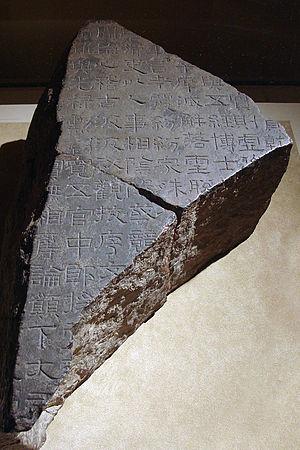
Guoxue est l'expression utilisée en chinois pour désigner les connaissances qui traitent de la culture nationale.
La poésie Han en tant que style poétique, a donné naissance à des poèmes importants qui sont encore conservés aujourd'hui et dont l'origine est associée à l'époque où la dynastie Han règne sur la Chine, y compris l'interrègne de Wang Mang. Les dernières années de la dynastie Han, connues sous le nom d’ère Jian'an, font souvent l'objet d'un traitement particulier à des fins d'analyse littéraire, notamment parce que la poésie et la culture de cette période sont moins typiques de la période Han et présentent des caractéristiques qui leur sont spécifiques. Elles ont également des aspects littéraires en commun avec les écrits de la période des trois royaumes qui suit l’ère Jian'an.
La littérature chinoise a une place à part dans l'histoire de l'humanité, étant donné le culte réservé à la chose écrite en Chine et le caractère unique des caractères chinois, qui tirent leur origine de rites divinatoires et se différencient radicalement des systèmes phonétiques utilisés dans la majorité des autres langues.
Les Classiques en pierre de Xiping sont les Sept Classiques confucéens dont le texte a été gravé sur stèles, à Luoyang, capitale des Han postérieurs. Ces Classiques sont le Classique des mutations, le Classique des vers, le Classique des documents, les Annales des Printemps et Automnes avec le Commentaire de Gongyang, le Classique des rites, les Entretiens de Confucius. L'entreprise a été ordonnée en 175 par l'empereur Lingdi est s'est achevée en 183. Le texte en a été établi par Cai Yong et a été gravé sur quarante-six stèles, dans le style de la calligraphie lishu. Il n'en reste plus que des fragments.
La dynastie Han est une période de l'histoire de la Chine qui débute en 206 av. J.-C, lorsque Han Gaozu fonde la dynastie en montant sur le trône, et s’achève en 220 ap. J.-C, à la fin du règne de Han Xiandi. Elle est elle-même divisée en deux périodes : celle des Han occidentaux ou Han antérieurs, capitale Chang'an, et celle des Han orientaux ou Han postérieurs, capitale Luoyang. Ces deux périodes sont séparées par la courte dynastie Xin fondée par Wang Mang et qui disparaît après la mort de son fondateur.